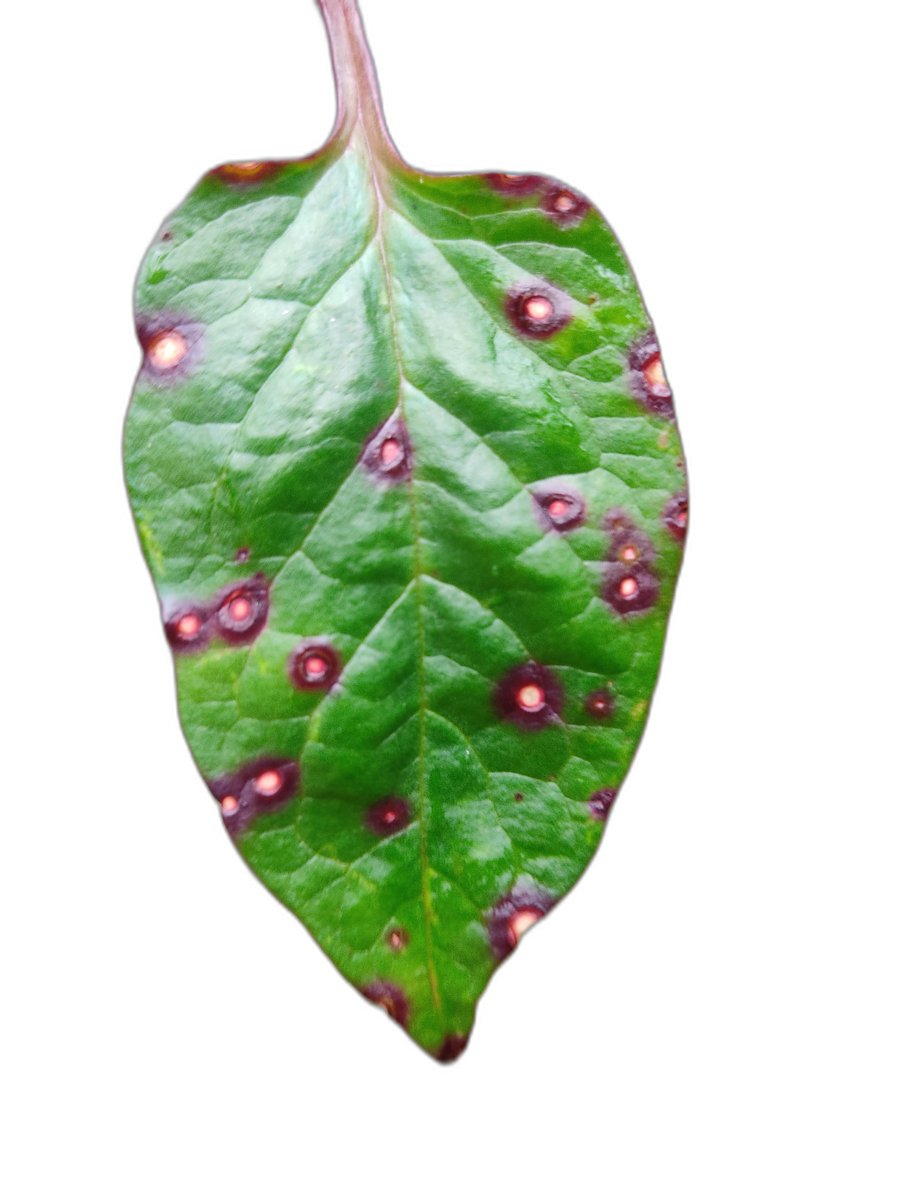
Label: Bacterial-Spot